Black and White (1999 drama film)

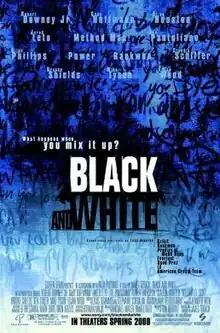
Theatrical release poster

Black and White is a 1999 American drama film directed by James Toback, and starring Robert Downey Jr., Gaby Hoffmann, Allan Houston, Jared Leto, Scott Caan, Claudia Schiffer, Brooke Shields, Bijou Phillips, and members of the Wu-Tang Clan (Raekwon, Method Man, Ghostface Killah, Oli "Power" Grant, Masta Killa, Bruce Lamar Mayfield "Chip Banks" and Inspectah Deck) and Onyx (Fredro Starr and Sticky Fingaz). The film also features Ben Stiller as a sleazy police detective, as well as Mike Tyson playing himself and Michael B. Jordan in his film debut. It had its first showing at the Telluride Film Festival on September 4, 1999, followed by a second screening at the Toronto International Film Festival on September 15, 1999. It had its theatrical release in the United States on April 5, 2000.